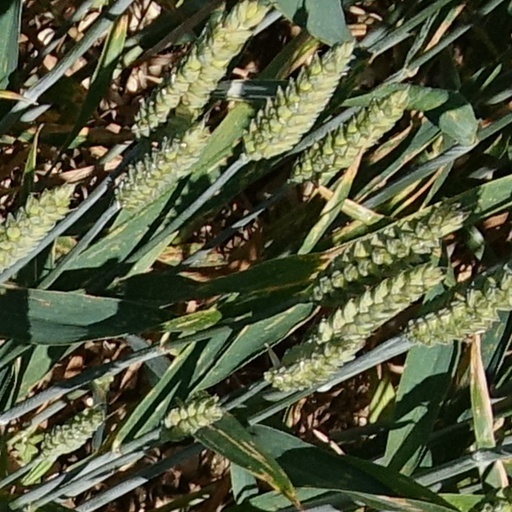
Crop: wheat